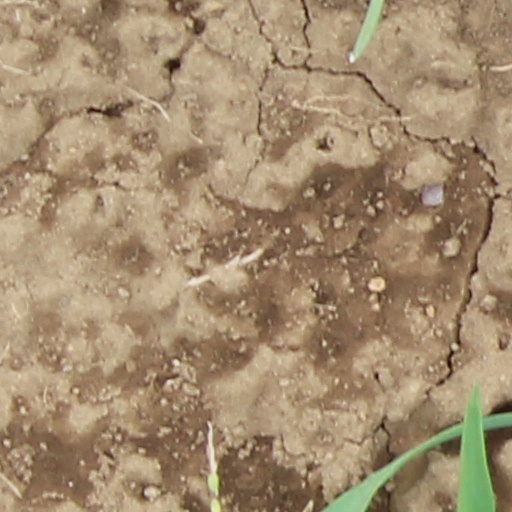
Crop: wheat